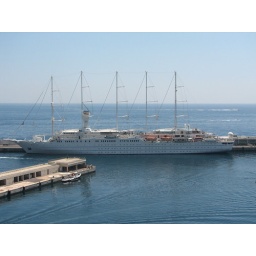
&amp;quot;A ship in the harbor is safe...but that's not what ships were made for.&amp;quot;